Anton Urspruch

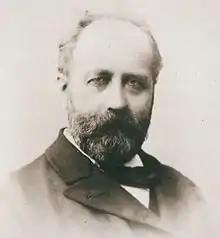
Urspruch in 1895

Anton Urspruch (17 February 1850 – 11 January 1907) was a German composer and pedagogue who belonged to the late German Romantic era.